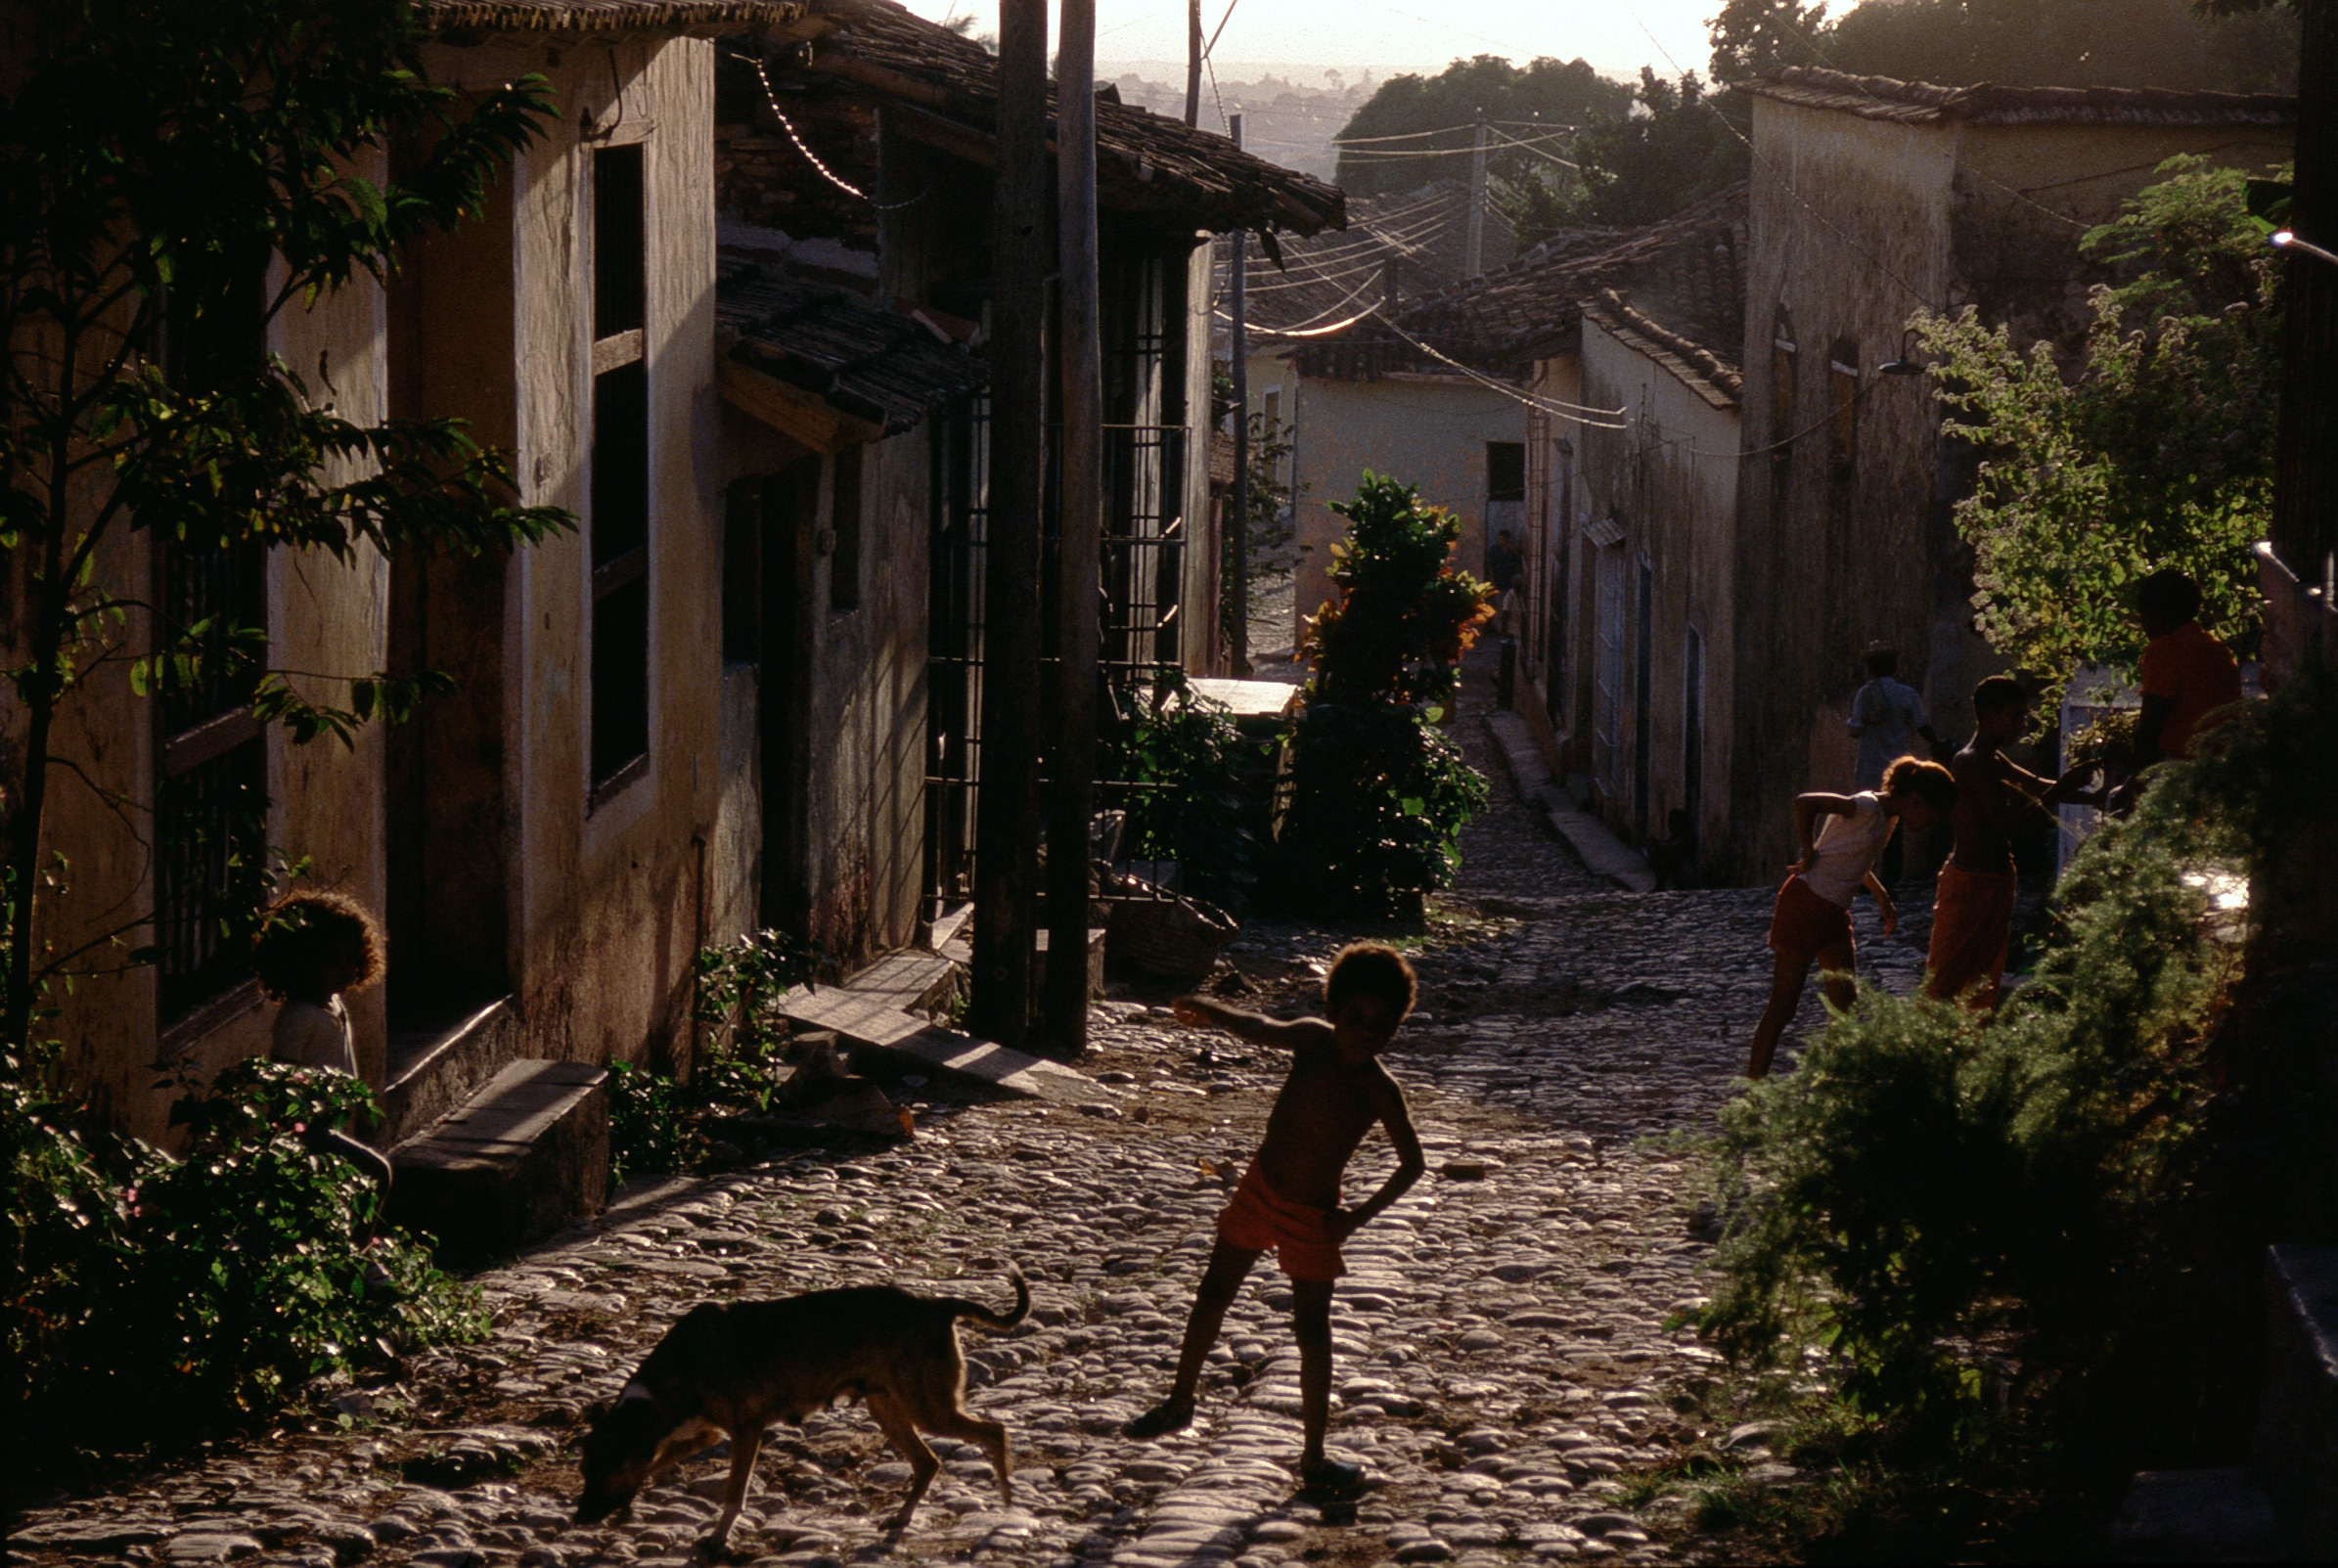
cuba, children, playing, dogs, street scene, light, sun, evening, dark, contrast, poor, street, alley, screenshot, road, fawn, cobblestone, village, backyard, shadow, house